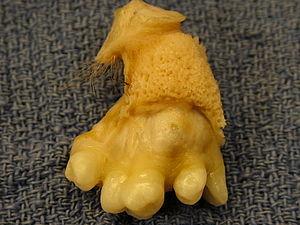
Un tératome est un type de tumeur formée par des cellules pluripotentes. Les tératomes sont des tumeurs complexes possédant certaines composantes cellulaires apparentées à l’activité normale de plus d’un feuillet embryonnaire. Ce type de tumeurs contient souvent des cellules bien différenciées qui produisent un ou des tissus mûrs mais à des endroits inappropriés et souvent différents des tissus environnants.